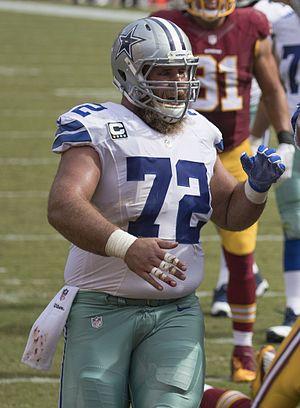
Travis Frederick, né le 18 mars 1991 à Sharon dans le Wisconsin, est un joueur américain de football américain.